MIMA v Haji Ibrahim

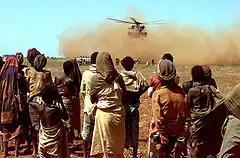
Pictured: an American helicopter delivering wheat donated by the Australian Government during the 1990s civil conflict in Somalia. Haji Ibrahim had fled this conflict.

The Tribunal had affirmed the Minister's refusal. It was unsatisfied that Ibrahim possessed a 'well-founded fear of being persecuted for reasons of race, religion, nationality, membership of a particular social group or political opinion' if he was to return to Somalia. It found that while Somalia was in a state of civil war; the danger arising from this fact alone was not enough to make a finding of refugee status. According to the tribunal, while Ibrahim belonged to a minority ethnic group named the Rahanweyn clan, the persecution he would have faced was indicative of 'the ordinary risks of clan warfare, largely involving struggles for power and resources, in a context of instability and anarchy'. Members of all clans were found to be at risk, but this was not enough, in the Tribunal's view; to 'convert the conflict into persecution'.